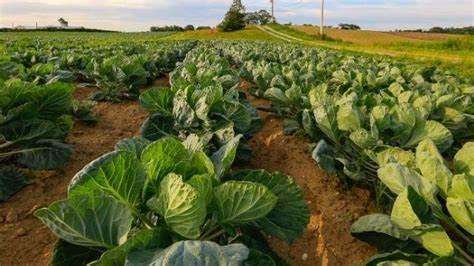
Makabichi mengi yaliyostawi, yamepandwa kwa mpangilio mzuri wa mistari katika shamba la kilimo. Hii husaidia kuongeza uzalishaji na kurahisisha utunzaji wa mazao na hivyo kuongeza kipato cha uchumi.